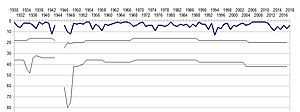
FC Internazionale Milano
Inters slutpositioner i den italienske fodboldliga siden den første sæson med en landsdækkende Serie A 1929/30.
Football Club Internazionale Milano eller bedre kendt som Inter, er en professionel italiensk fodboldklub.